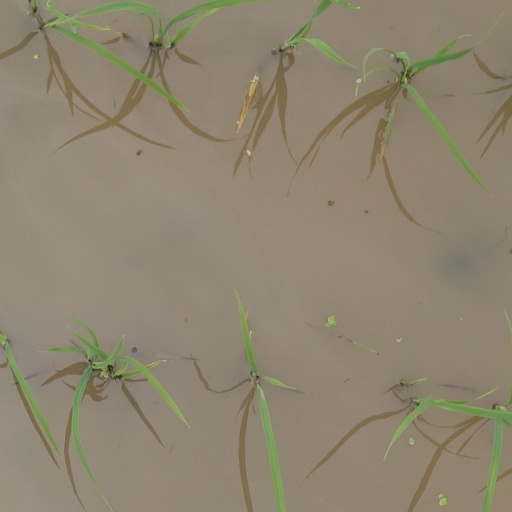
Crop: rice